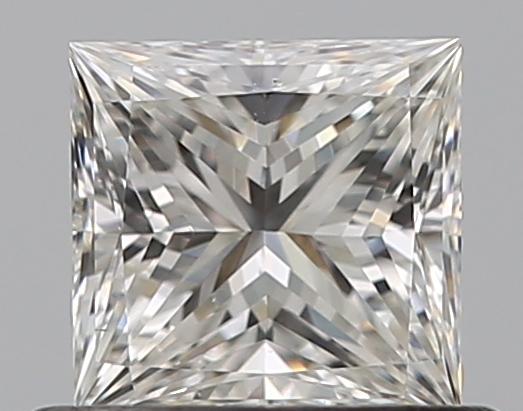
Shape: princess
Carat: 0.5
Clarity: VS1
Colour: H
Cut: EX
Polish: EX
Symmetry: VG
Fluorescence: N
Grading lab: GIA
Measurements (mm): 4.47 x 4.36 x 3.13